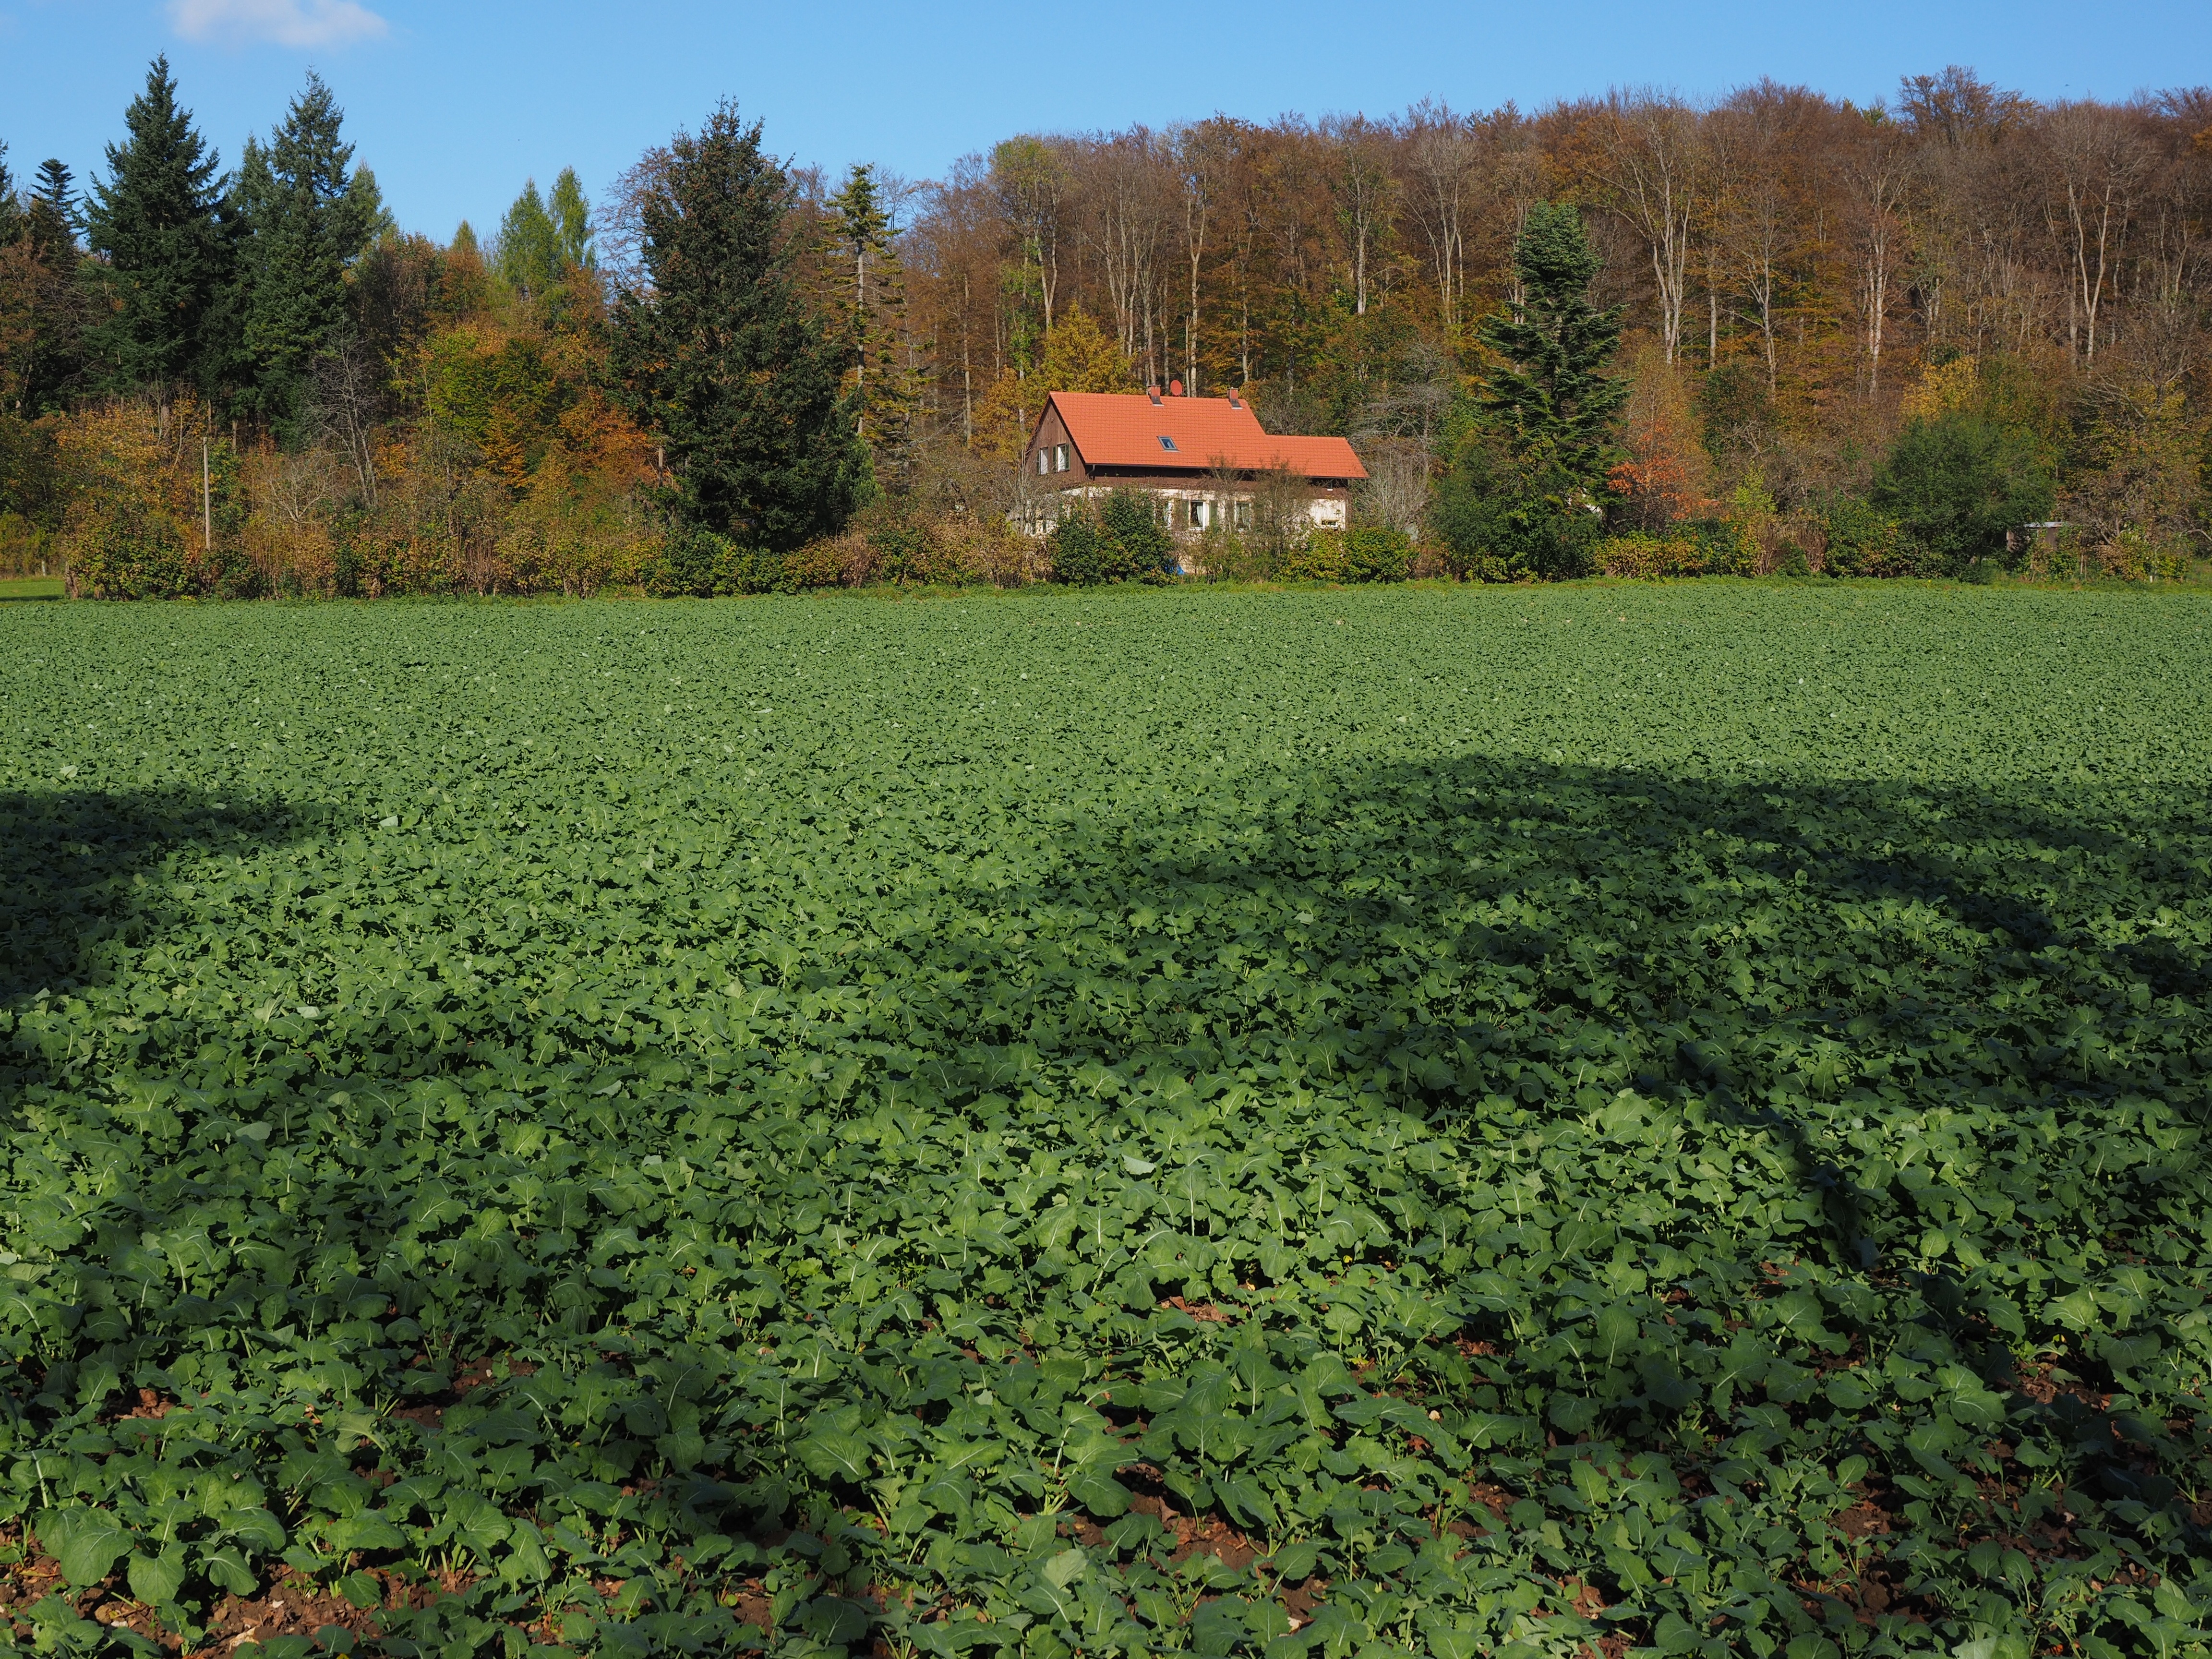
tree, plant, field, farm, lawn, meadow, flower, crop, pasture, soil, agriculture, grassland, shrub, plantation, ecosystem, hedge, brassicaceae, rural area, oilseed rape, brassica napus, grass family, green manure, winter oilseed rape, reps, lewat